Martha Vickers

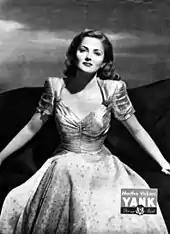
Martha Vickers pin-up in"Yank" (1945)

Vickers' first film role was a small uncredited part in "Frankenstein Meets the Wolf Man" (1943).